Asteroid belt

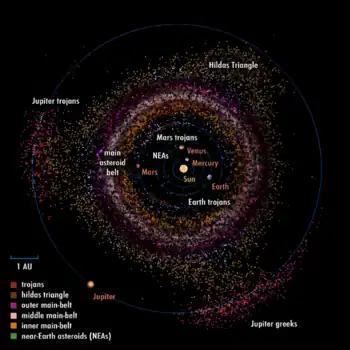
Overview of the Inner Solar System asteroids up to the Jovian System

Carbonaceous asteroids, as their name suggests, are carbon-rich. They dominate the asteroid belt's outer regions, and are rare in the inner belt. Together they comprise over 75% of the visible asteroids. They are redder in hue than the other asteroids and have a low albedo. Their surface compositions are similar to carbonaceous chondrite meteorites. Chemically, their spectra match the primordial composition of the early Solar System, with hydrogen, helium, and volatiles removed.